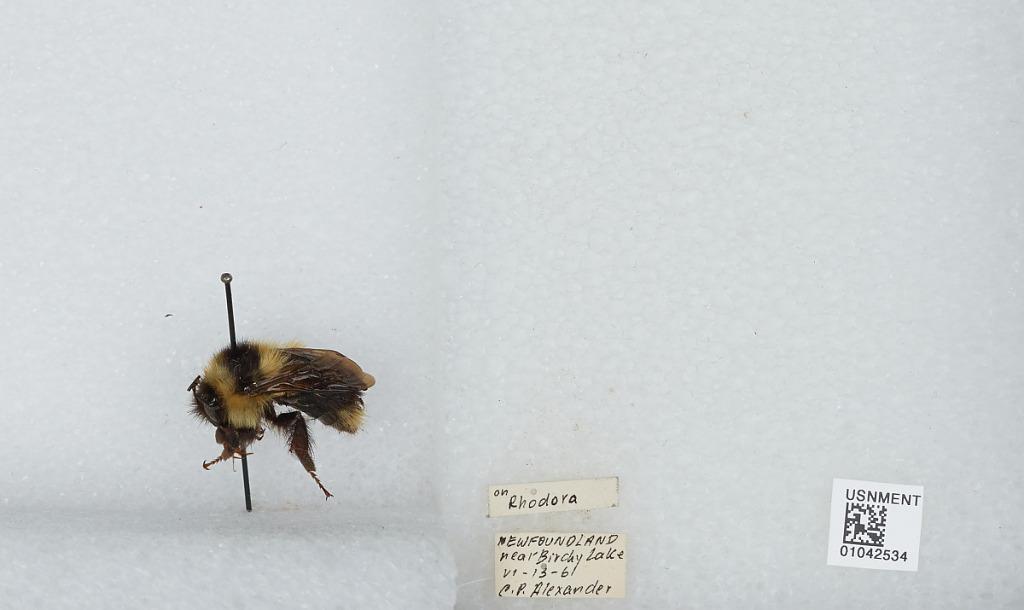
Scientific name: Bombus sp.
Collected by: C. Alexander
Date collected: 1961-6-13
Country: Canada
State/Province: Newfoundland and Labrador
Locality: Near Birchy Lake
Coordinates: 49.3156, -56.7486